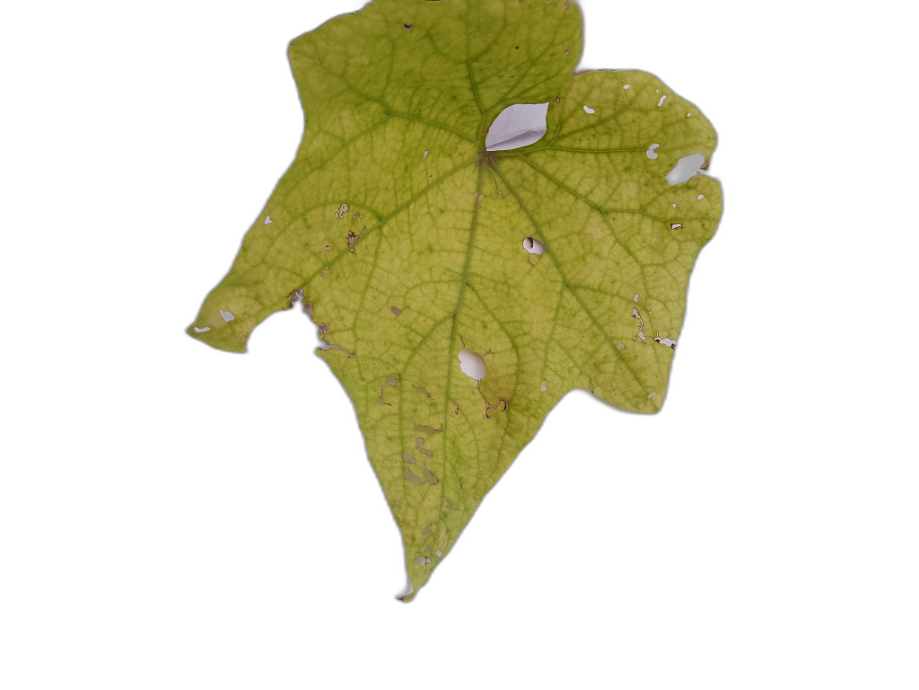
Crop: Zucchini
Label: Iron_Chlorosis_Damage